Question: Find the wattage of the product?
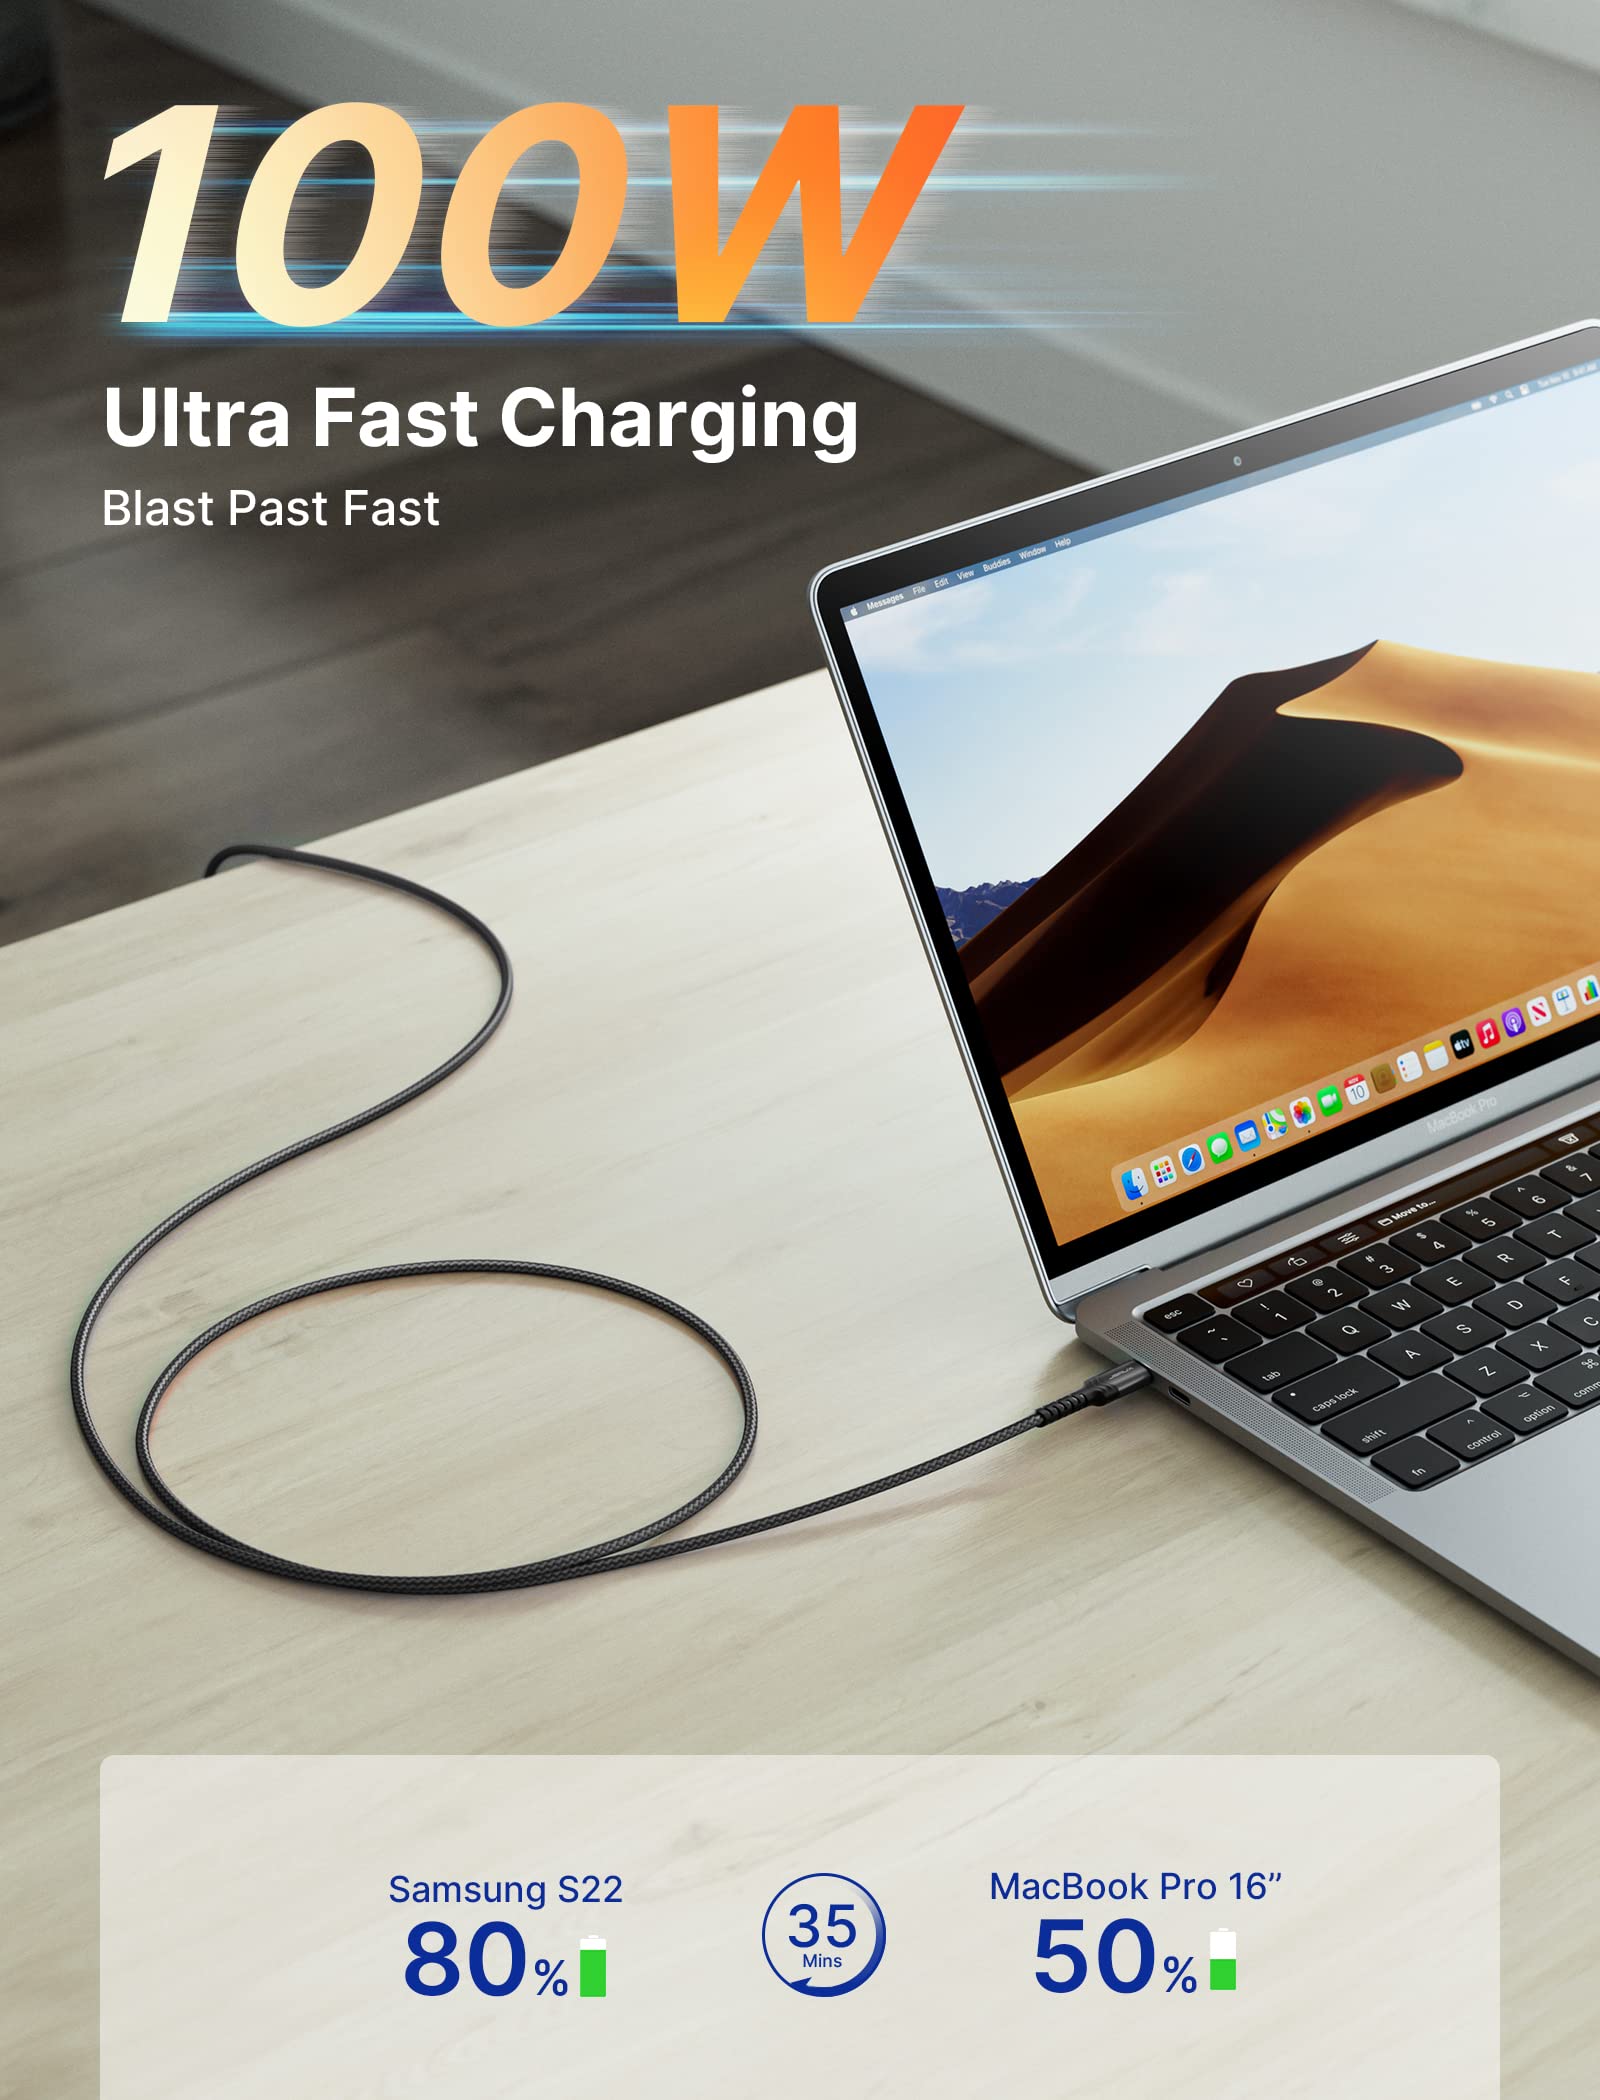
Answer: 100.0 watt